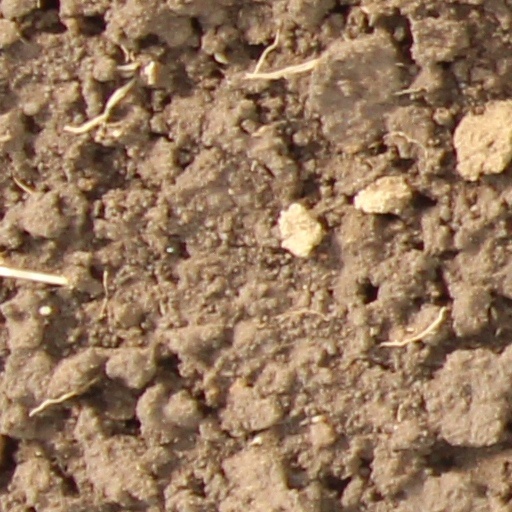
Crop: wheat